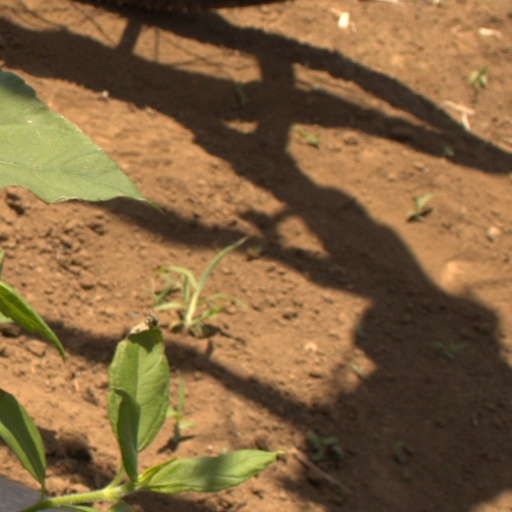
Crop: Jerusalem artichoke